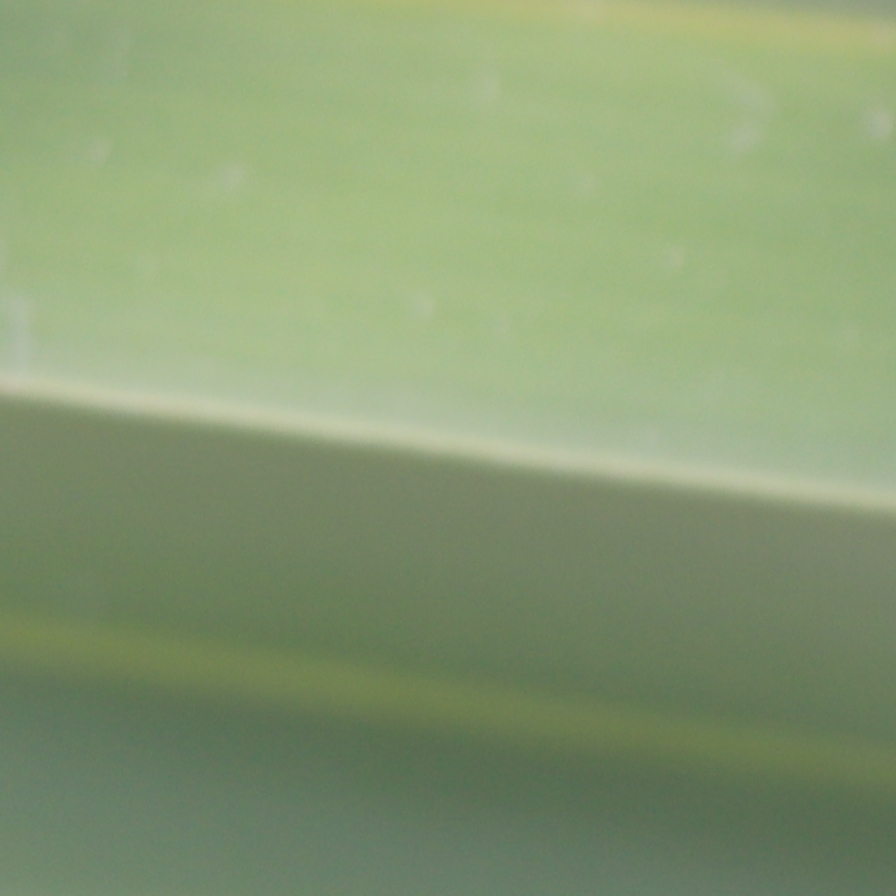
Label: Healthy